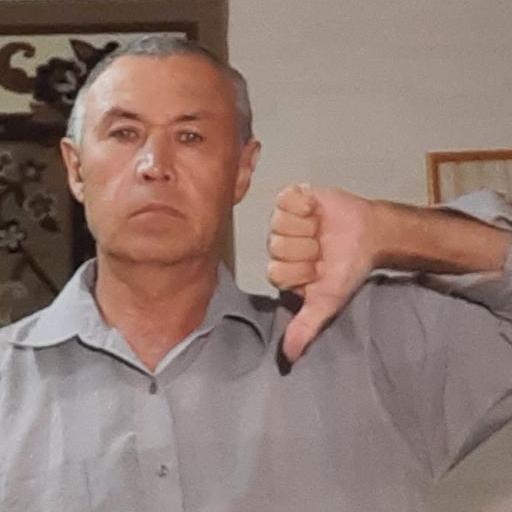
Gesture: dislike